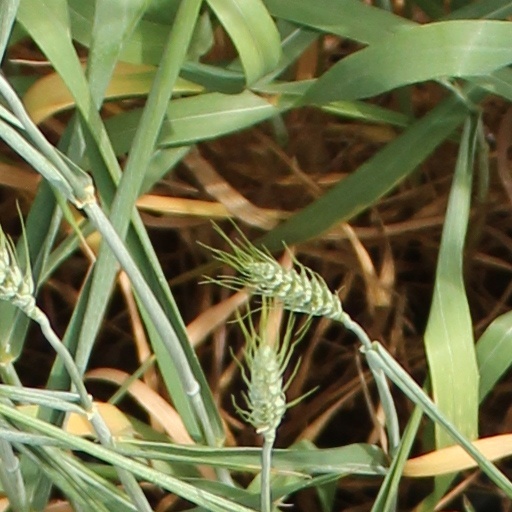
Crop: wheat